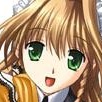
Portrait style: Anime Portrait